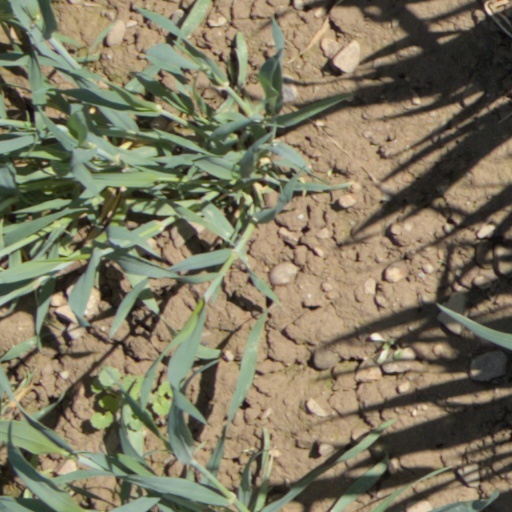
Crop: wheat